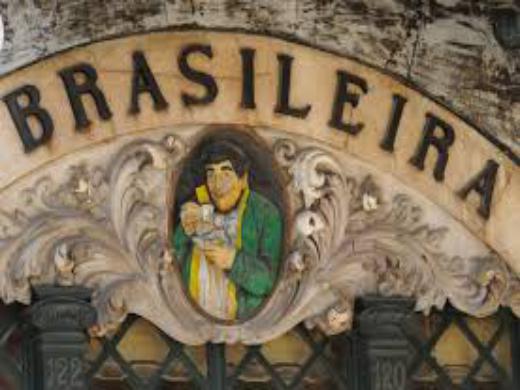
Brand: Cafe A Brasileira
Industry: Food